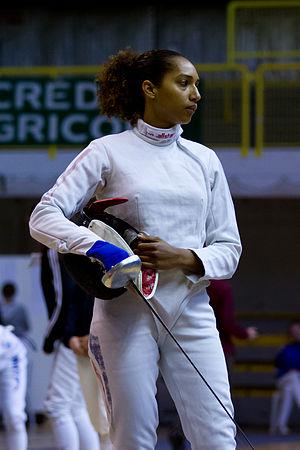
Marysa Baradji-Duchêne pendant les tours de poules du tournoi Marcel Dutot (circuit national sénior) à Toulouse, le 5 mai 2013.
Marysa Baradji-Duchêne, née le 17 octobre 1982, est une escrimeuse française, pratiquant l'épée.